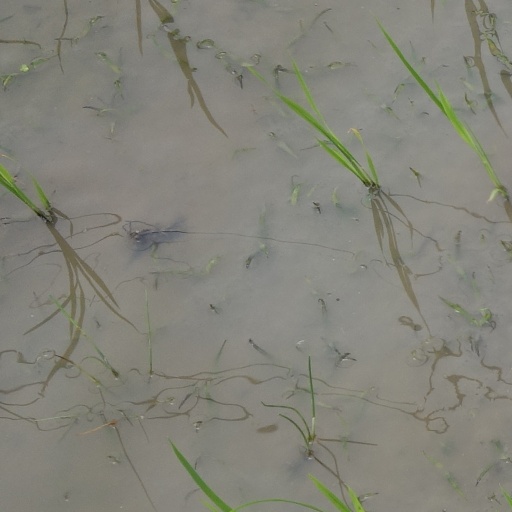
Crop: rice